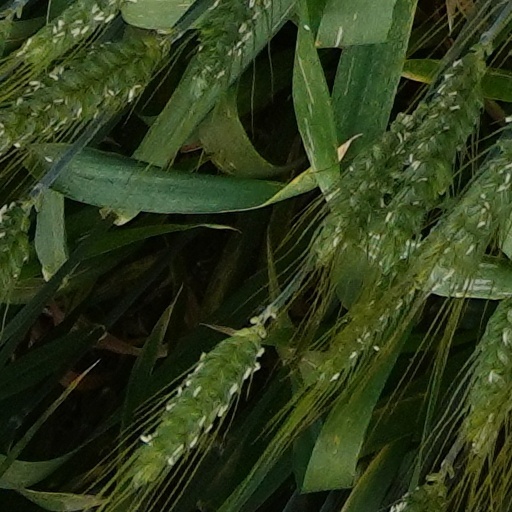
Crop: wheat